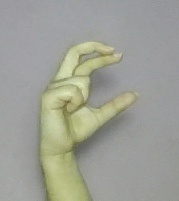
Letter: thal